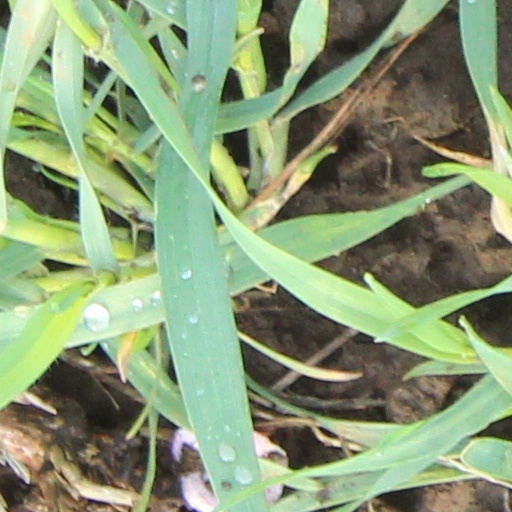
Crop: wheat